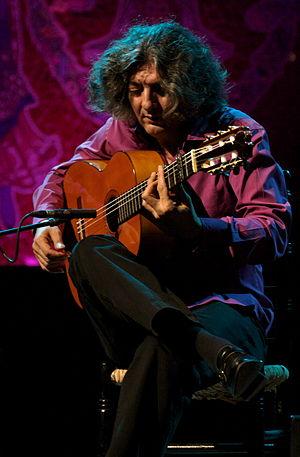
Moraíto Chico, guitariste de José Mercé lors d'un concert de au sein du Palais de la musique catalane, le 26 Avril 2008
Le flamenco est un genre musical et une danse datant du XVIIIᵉ siècle qui se danse seul, créé par le peuple andalou, sur la base d'un folklore populaire issu des diverses cultures qui s'épanouiront au long des siècles en Andalousie.
Le Festival de Jerez est un festival consacré au flamenco qui a lieu annuellement à Jerez de la Frontera, pendant les mois de février et mars.
Manuel Moreno Junquera, dit Moraíto Chico, est un guitariste de flamenco.